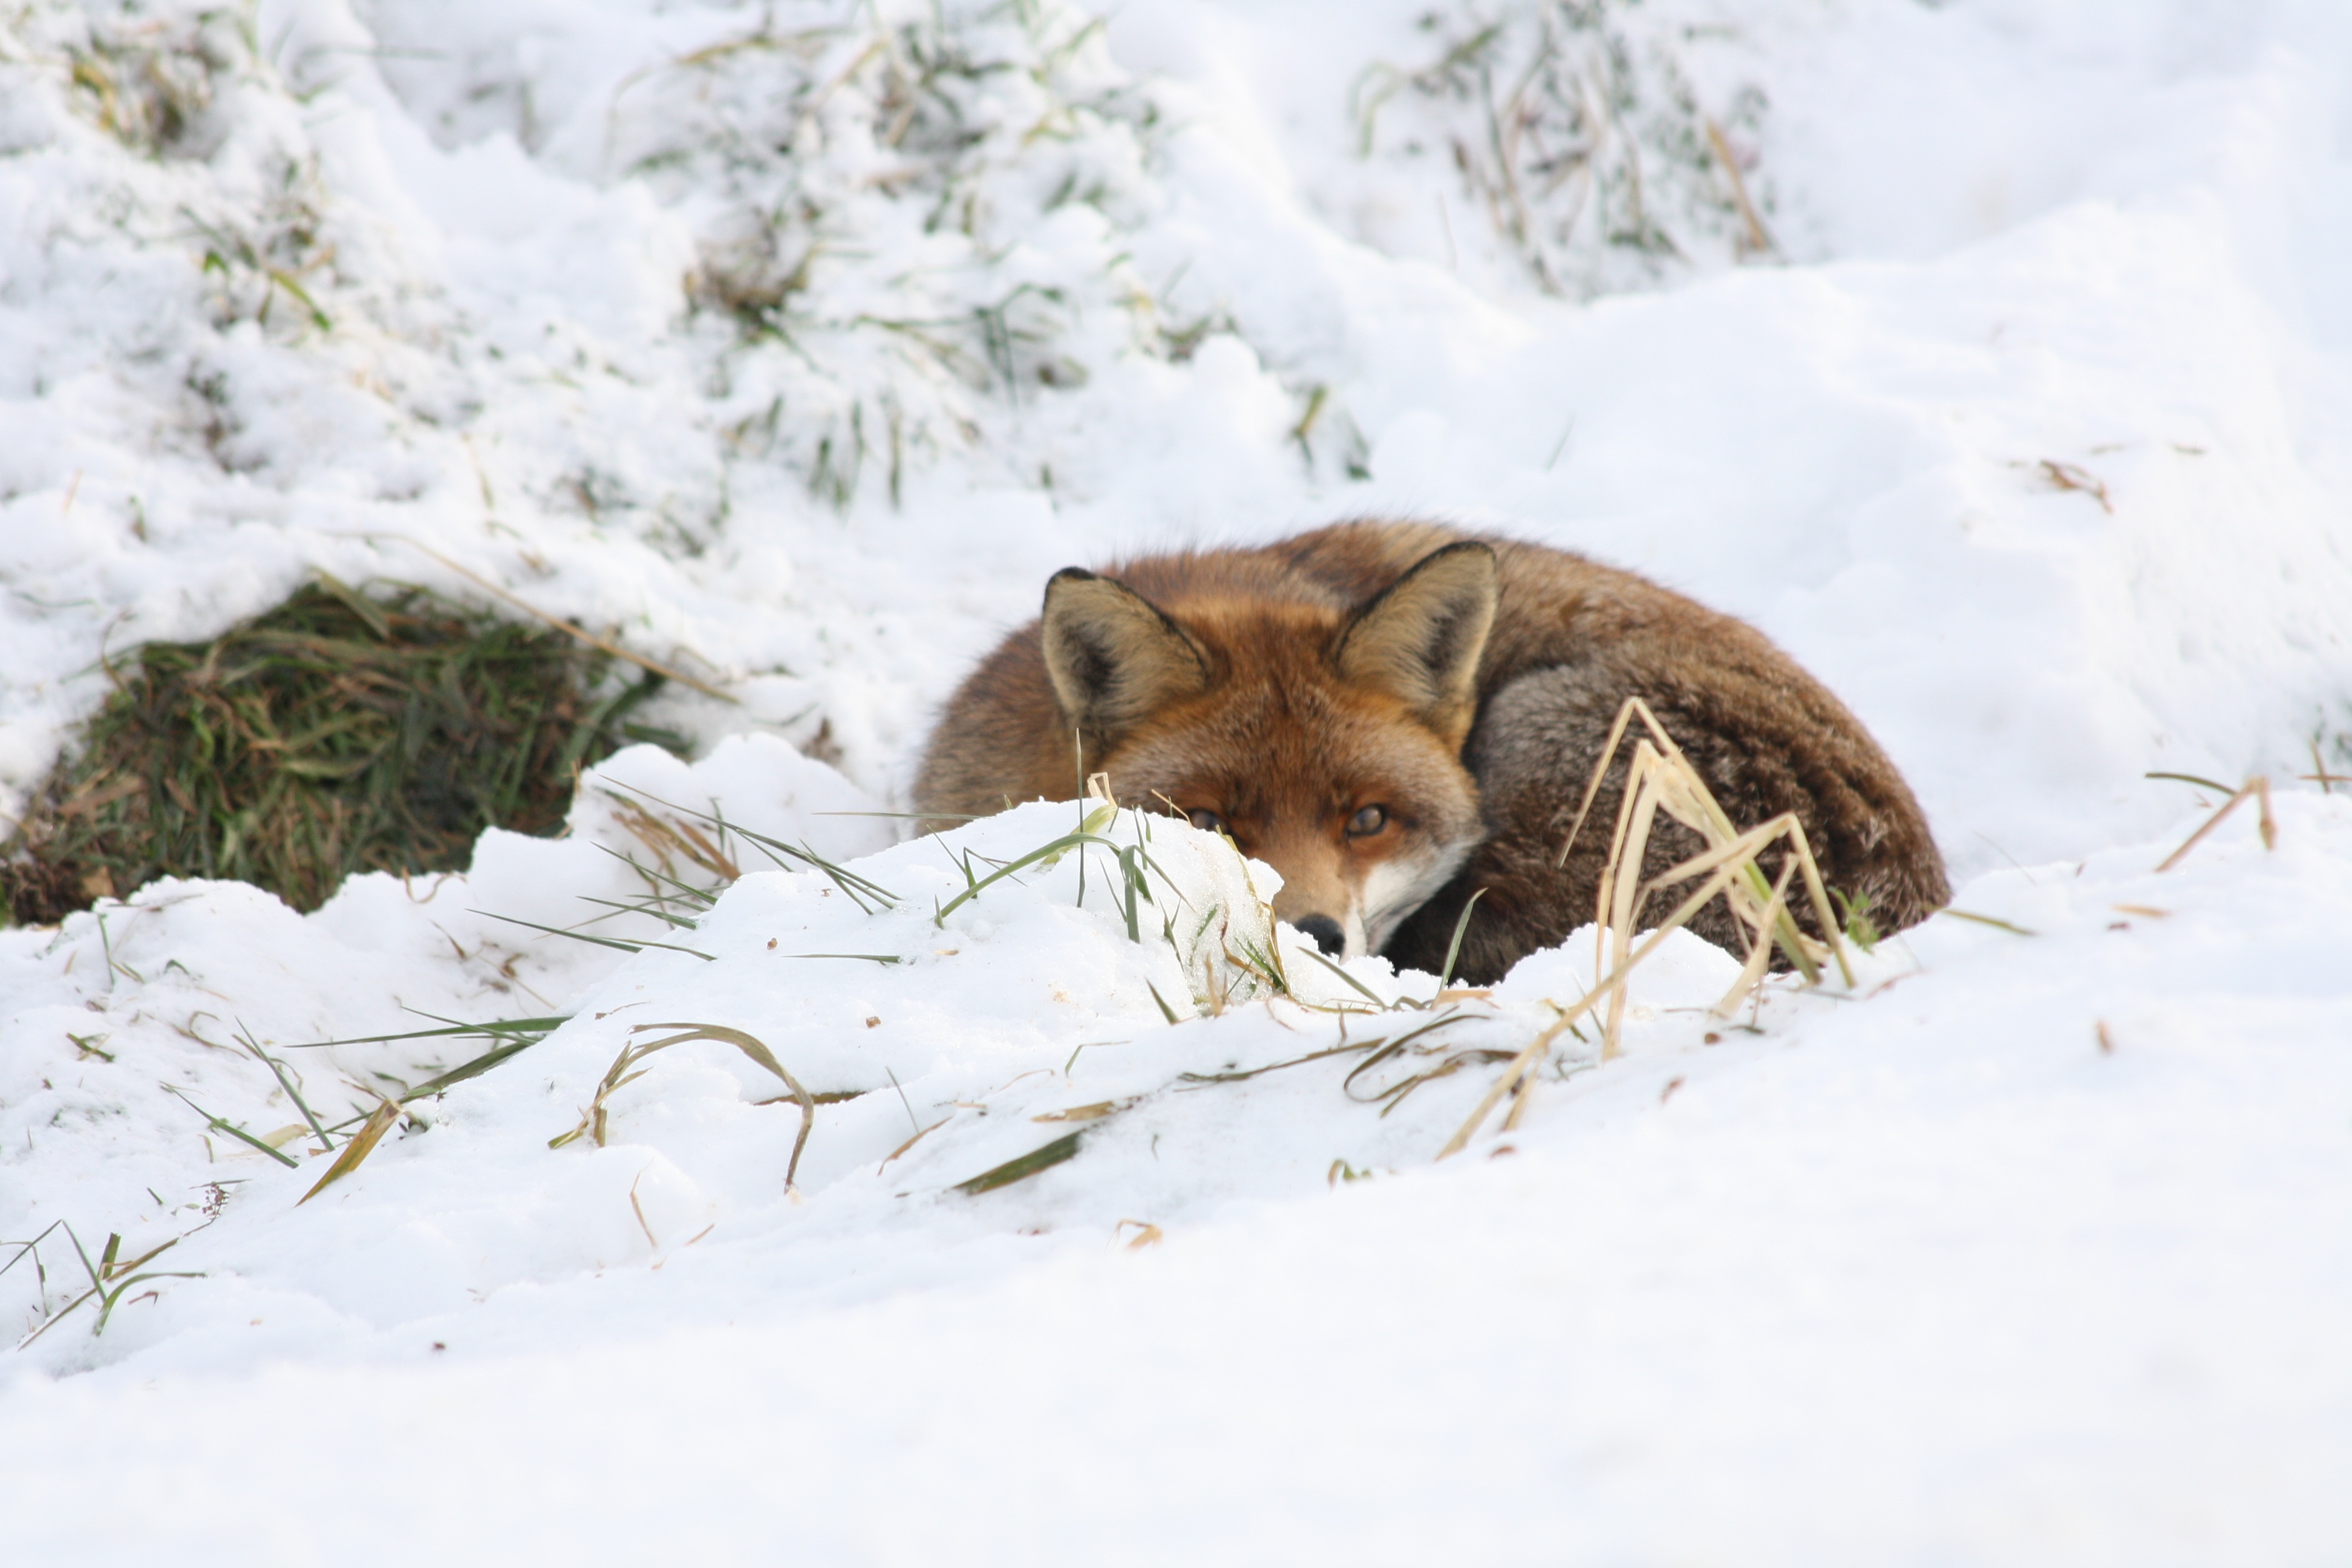
nature, snow, winter, wildlife, weather, mammal, fox, fauna, red fox, wild animal, vertebrate, dog like mammal